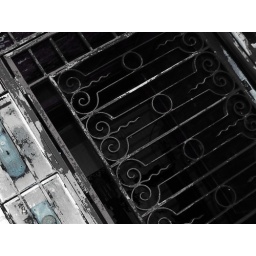
1.4.2011. Iron door on an old building in Oklahoma City.